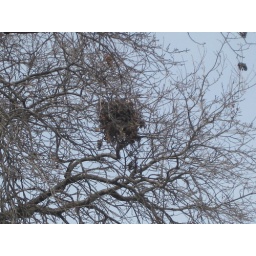
I love when the trees loose their leaves and you discover the many bird nests that are in the branches.